Q14 and Q38 buses

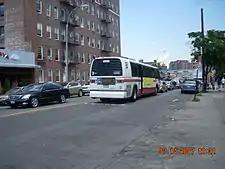
Rear view of a 1994 TMC RTS-06 (7182) on the Q38 near 63rd Drive-Rego Park, with Triboro Coach colors.

The Penelope Avenue route was originally started by the Affiliated Bus Transit Corporation on June 17, 1934, given the designation "Q-38" by the fall of that year. The original Q38 route began in East Elmhurst near Flushing Bay, running south down 108th Street, west on 62nd Drive and Apex Place. It then followed the current Q38 route through Rego Park, Forest Hills and Middle Village via 63rd Drive, Penelope Avenue, and the "zig-zag" pattern ending at the Metropolitan Avenue station. Later in 1934, the northern terminus was moved south to Corona at the 111th Street station of the IRT Flushing Line, running south along 111th Street and short portions of Corona Avenue and Colonial Avenue. It then followed 62nd Drive, Apex Place, and the current Q38 route to the Metropolitan Avenue station. Affiliated Bus operated the route on several temporary permits, before being granted a five-year contract from the city in November 1934. The route was acquired in 1936 by Triboro Coach Corporation, as part of the company's takeover of all routes within "Zone A" of Queens' four-zone bus system, covering greater Woodside. Affiliated Bus was not compensated for the takeover, as their equipment was considered obsolete. At the time, the roads along the route were much rougher and more difficult to traverse than in other parts of Queens; furthermore, the route received spotty service via Triboro Coach's oldest buses since it was deemed unprofitable. By 1948, the Corona portion of the Q38 was eliminated, and it was truncated to its current Forest Hills terminus at 108th Street.